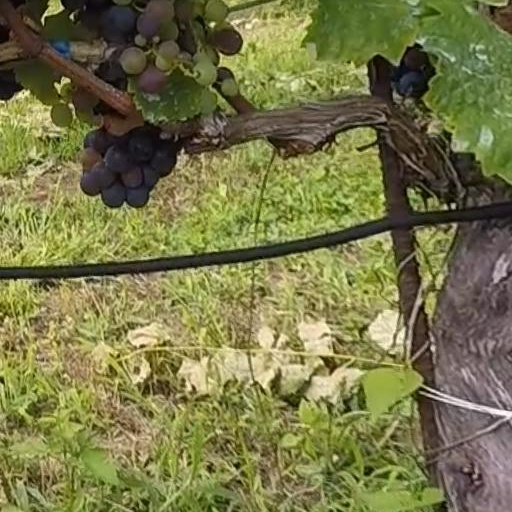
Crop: grape